Back pressure

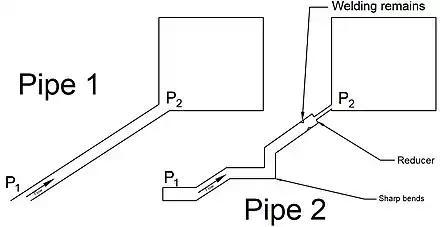
Two similar pipings with same pressure distance and head. The second pipe contains some obstructions for flow resulting in less discharge.

A common example of backpressure is that caused by the exhaust system (consisting of the exhaust manifold, catalytic converter, muffler and connecting pipes) of an automotive four-stroke engine, which has a negative effect on engine efficiency, resulting in a decrease of power output that must be compensated by increasing fuel consumption.